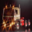
Label: truck